St Martin's Church, Bladon

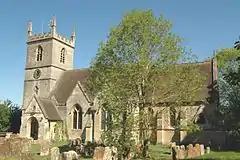
St Martin's Parish Church

St Martin's Church in Bladon near Woodstock, Oxfordshire, England, is the Church of England parish church of Bladon-with-Woodstock. It is also the mother church of St Mary Magdalene at Woodstock, which was originally a chapel of ease. It is best known for the graves of the Spencer-Churchill family, including Sir Winston Churchill, in its churchyard.